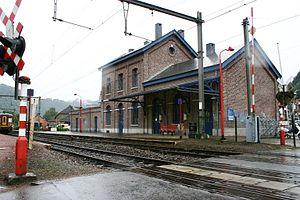
Les gares de plan type 1881 sont un type de gare de petite ou moyenne importance, construit sur tout le territoire de Belgique entre 1881 et la fin des années 1890. L’objectif de ce plan rationnel était de disposer, à moindre frais, de bâtiments de gares d’aspect et de disposition homogènes, simples à construire et adaptables aux besoins de la localité qu’ils desservaient. 84 de ces gares ont été construites et beaucoup d’entre-elles furent édifiées en remplacement de gares plus anciennes, souvent héritées des compagnies privées reprises par l’État.
La gare de Poulseur est une gare ferroviaire belge de la ligne 43, de Liège à Marloie, située au village de Poulseur sur le territoire de la commune de Comblain-au-Pont, en Région wallonne dans la province de Liège.